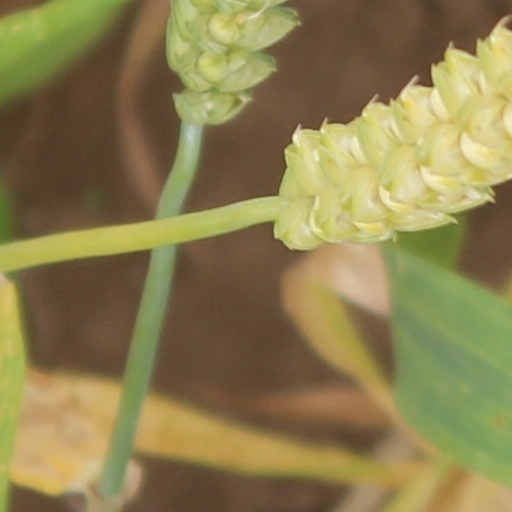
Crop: wheat